Indonesia–Netherlands relations

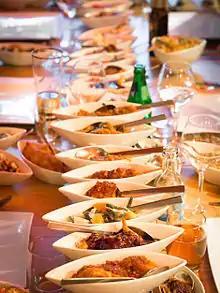
Rijsttafel, the culinary link between the Netherlands and Indonesia

In 1970, Indonesian President Soeharto paid an official visit to the Netherlands, which was reciprocated by Dutch Queen Juliana and Prince Bernhard royal visit to Indonesia in 1971. Queen Beatrix and Prince Claus also paid a royal visit to Indonesia in 1995. On 22 April 2016, President Joko Widodo paid an official visit to the Netherlands. On 10 March 2020, King Willem-Alexander paid a royal visit to Indonesia and made surprise apologies for excessive violence used during the early years of Indonesian independence.